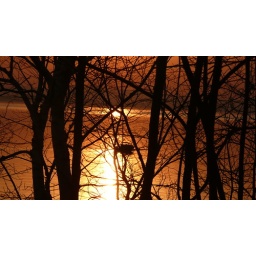
stripes in the water under whiteface, silouettes, boat